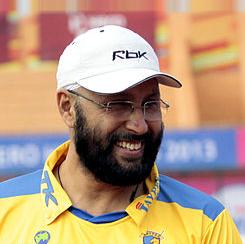
Age: 47